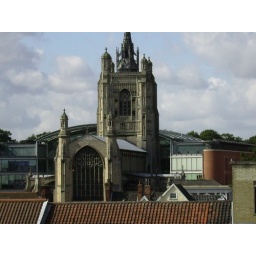
A view of the 11th century church and, behind it, the glass &amp;amp; steel library, built in 2001.